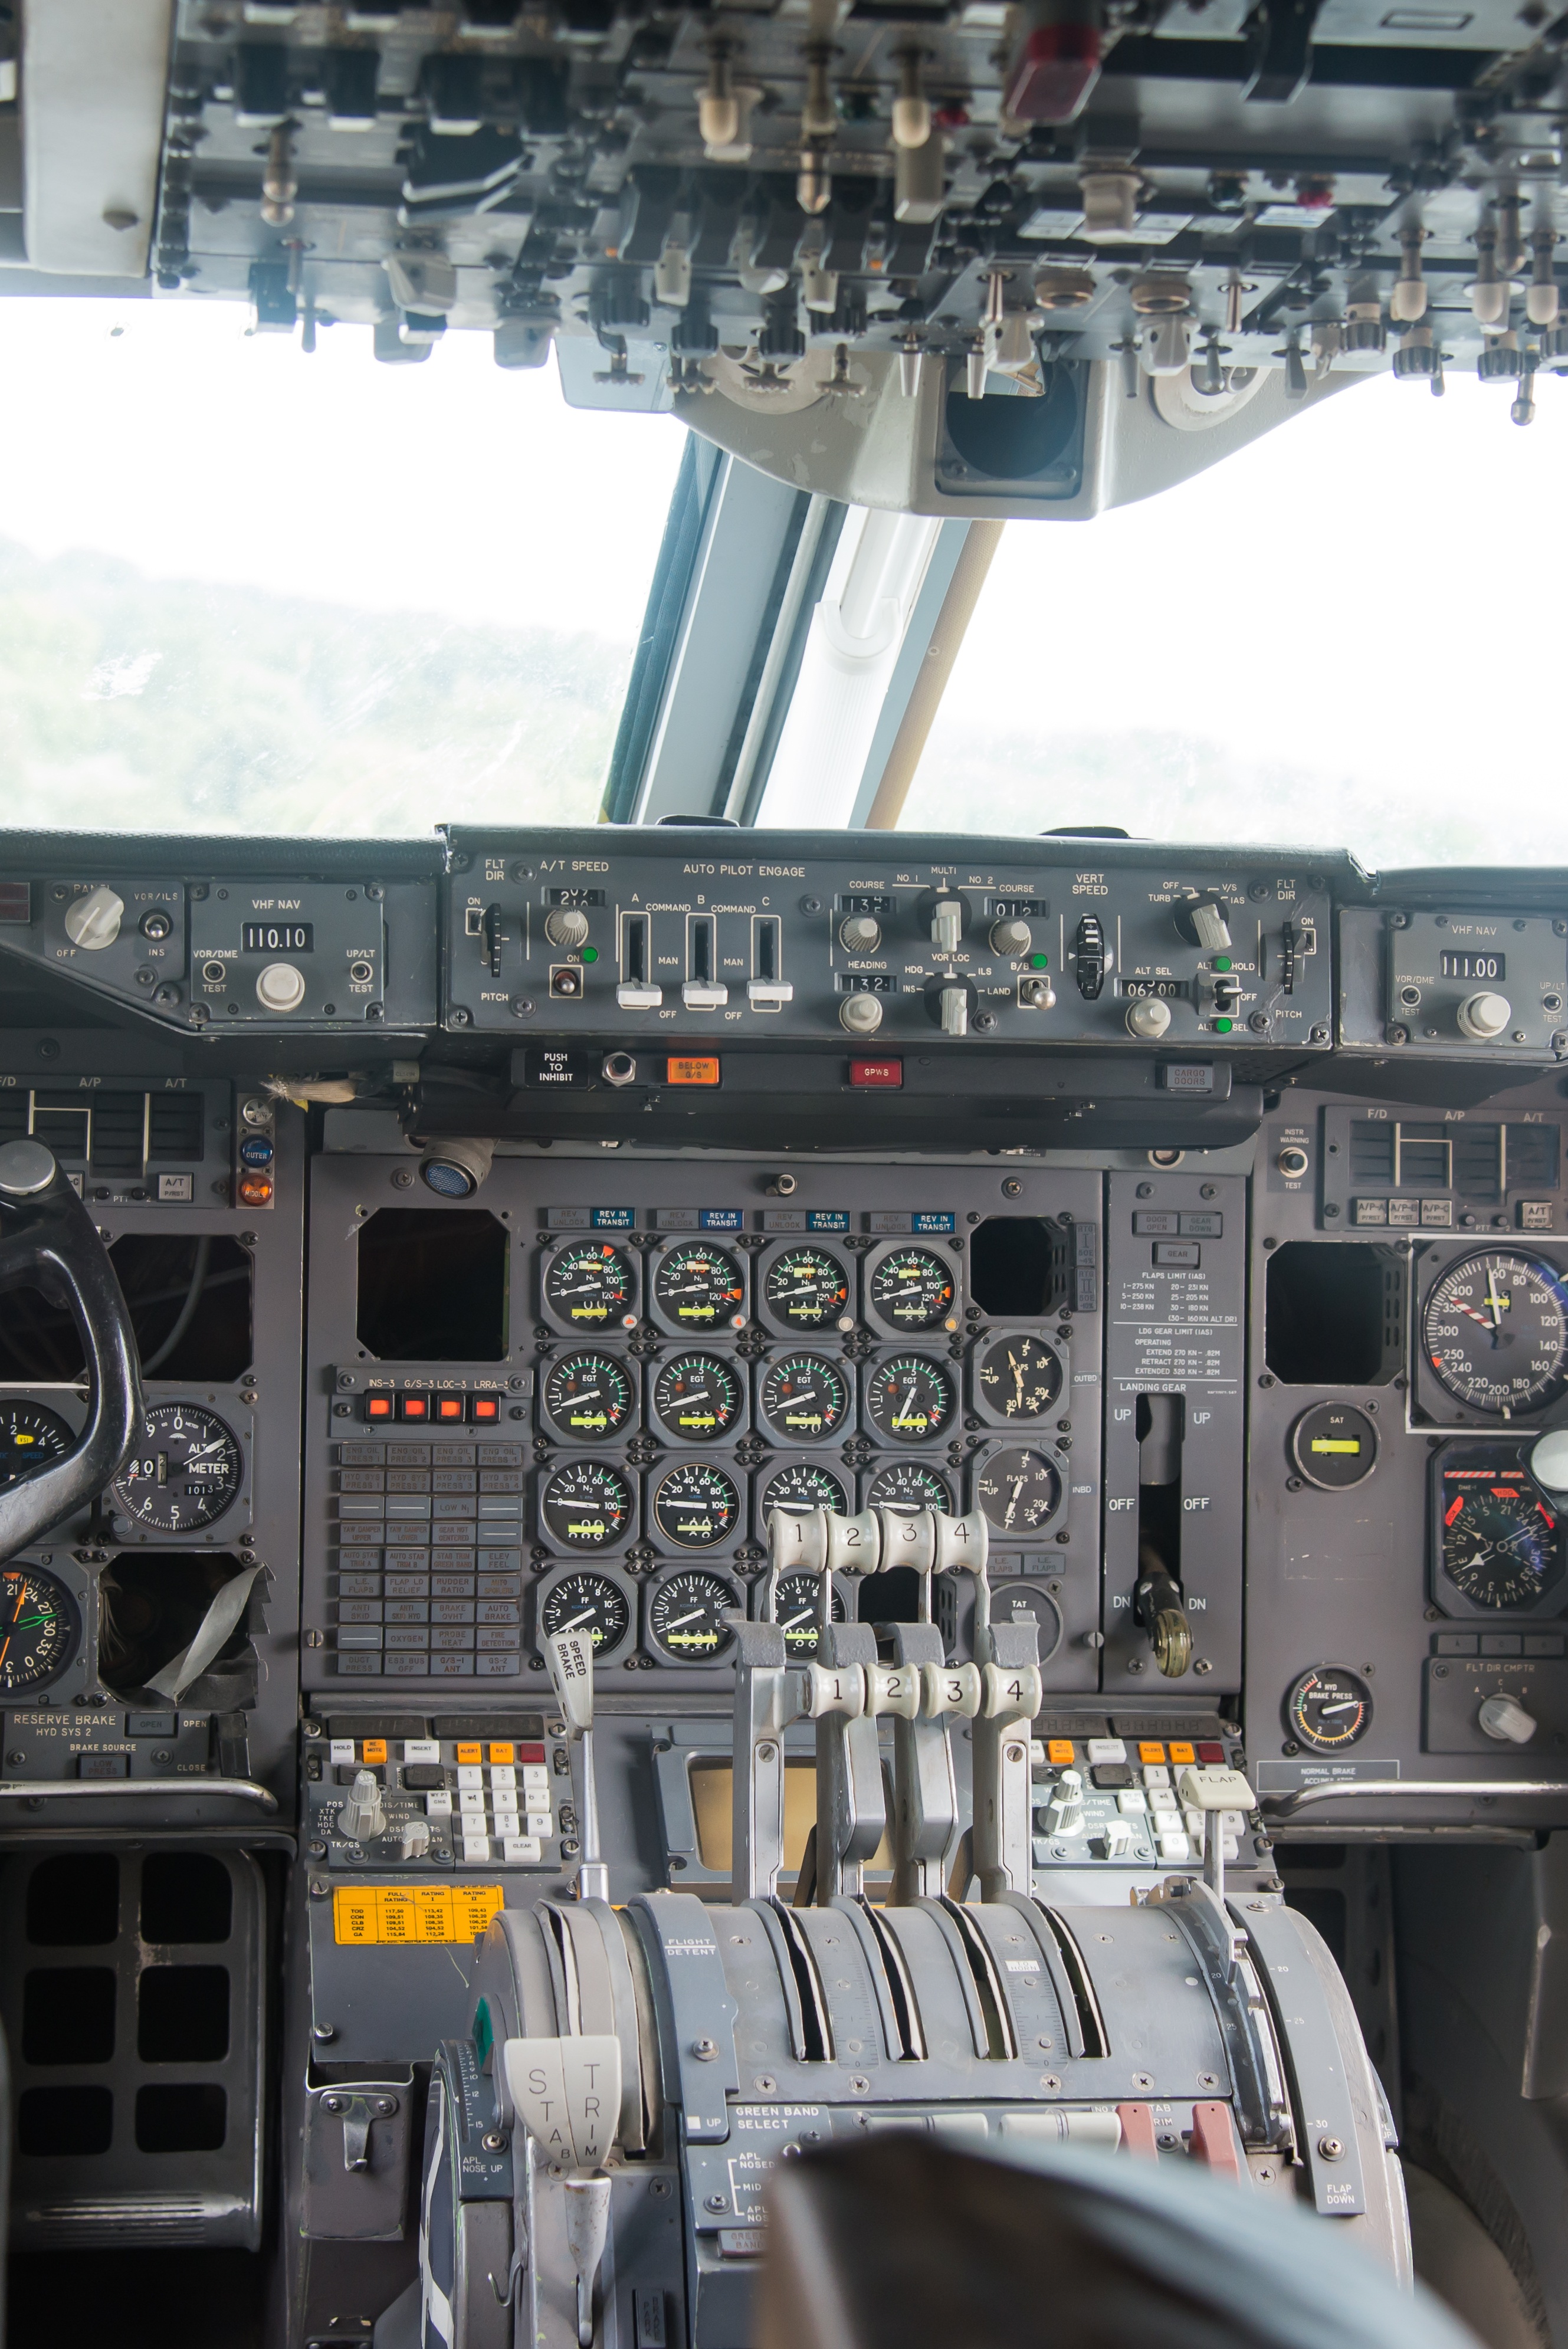
technology, traffic, interior, fly, airplane, aircraft, vehicle, airline, aviation, show, flight, machine, professional, cockpit, airliner, instruments, buttons, lever, air force, measuring instruments, aerospace engineering, aircraft cabin